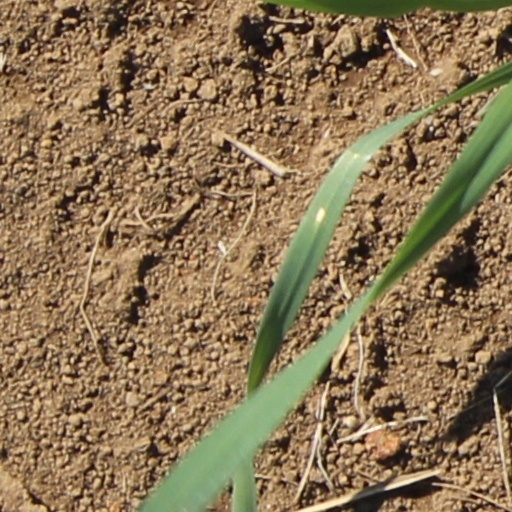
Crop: wheat